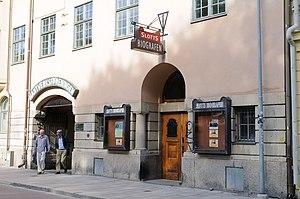
Le Slottsbiografen est une salle de cinéma située dans la ville d'Uppsala, en Suède.